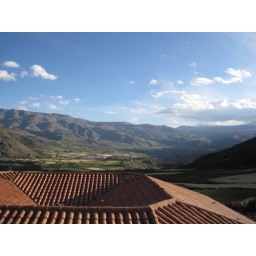
View of the hotel roof and canyon in the background.